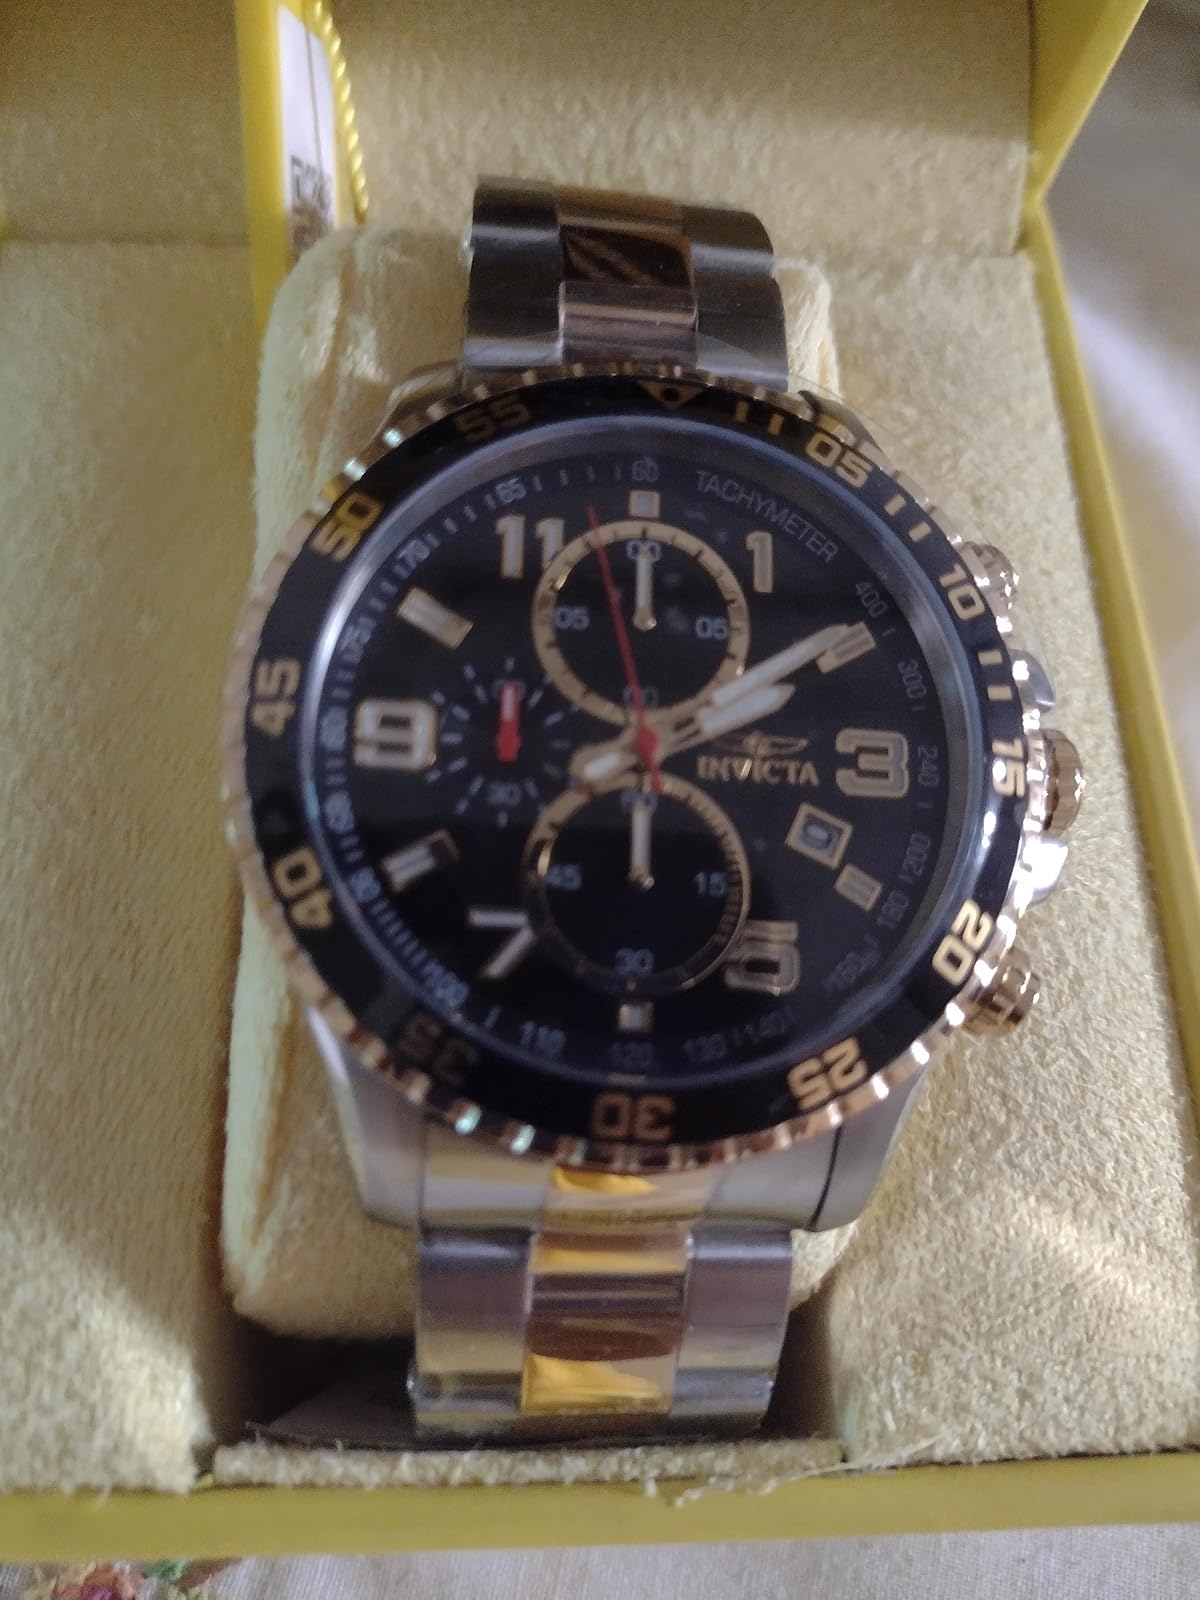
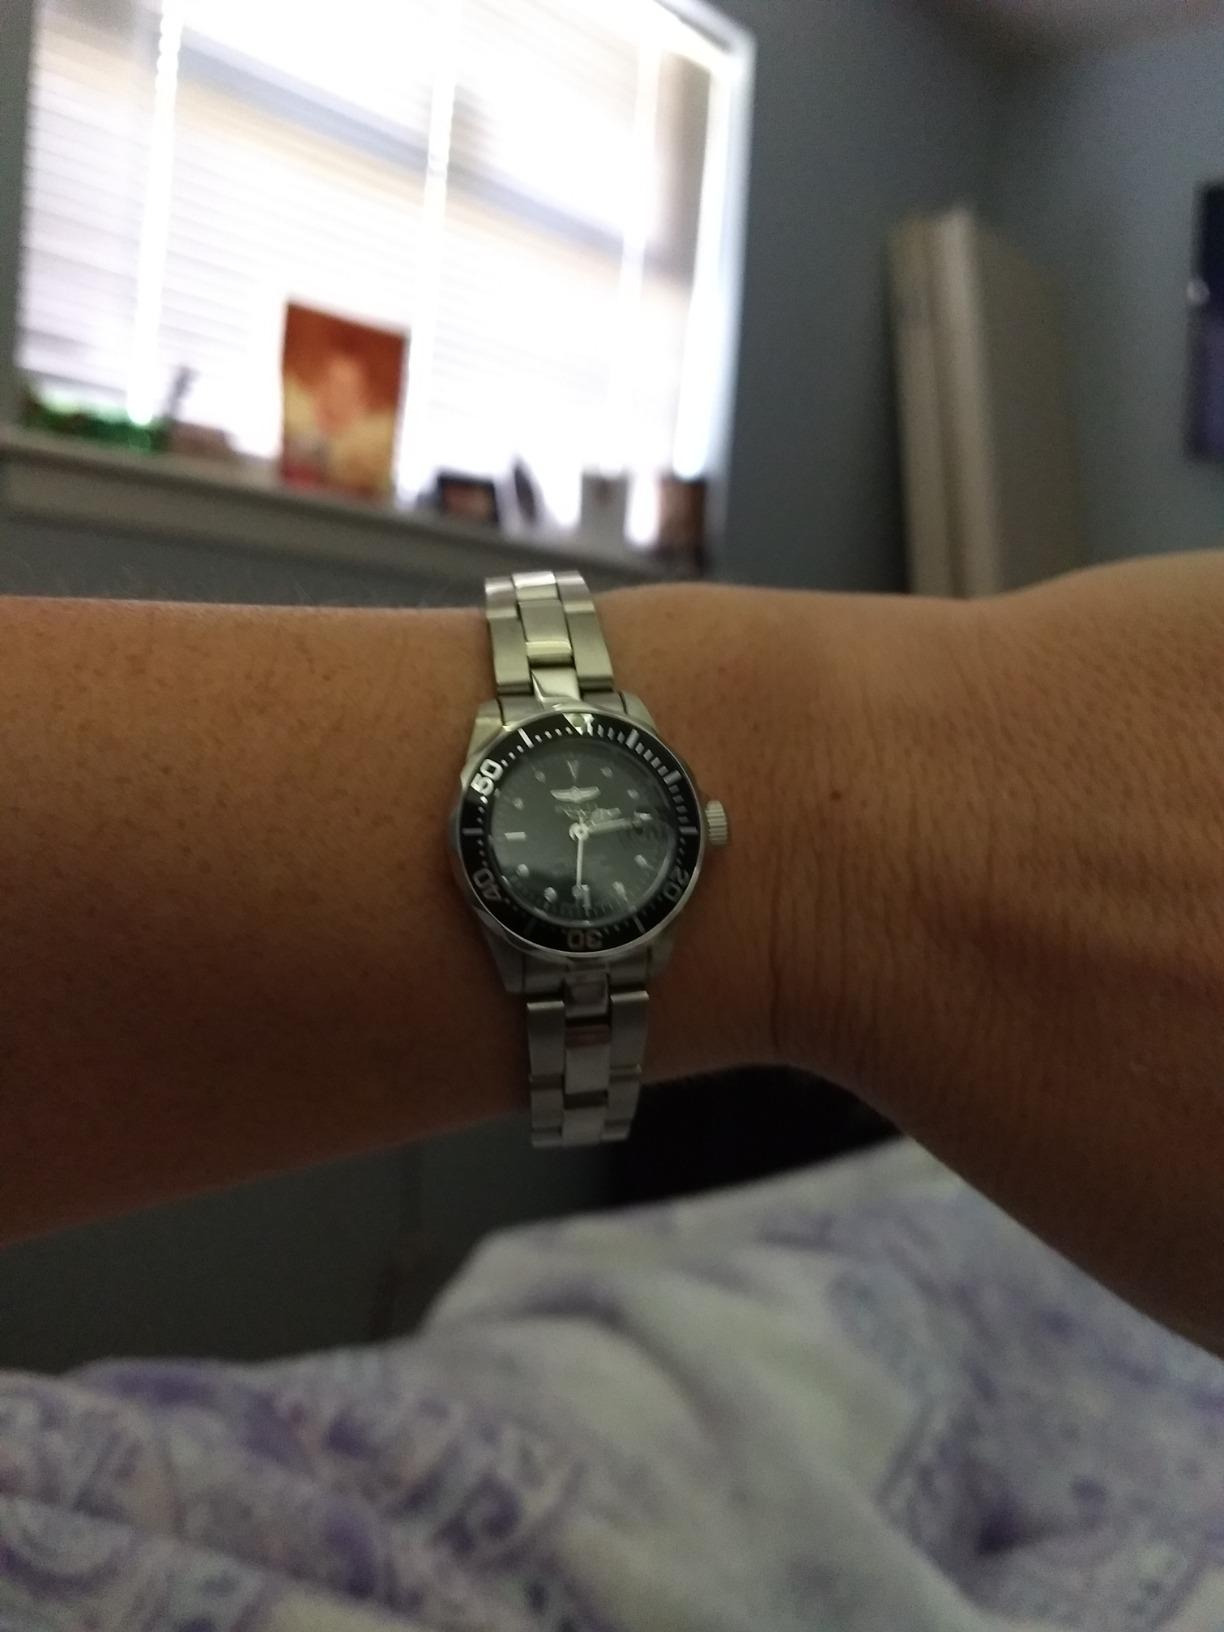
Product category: accessories_watch
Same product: no